Japanese battleship Settsu

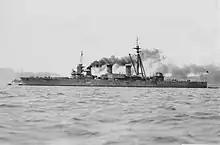
"Settsu" after her 1940 modification, Kure, 7 April 1940

Between October 1935 and 1937, "Settsu" was converted to radio-control which allowed her to be maneuvered by operators aboard the destroyer . Armor on the deck, funnels, and bridge was added to strengthen her ability to survive hits.